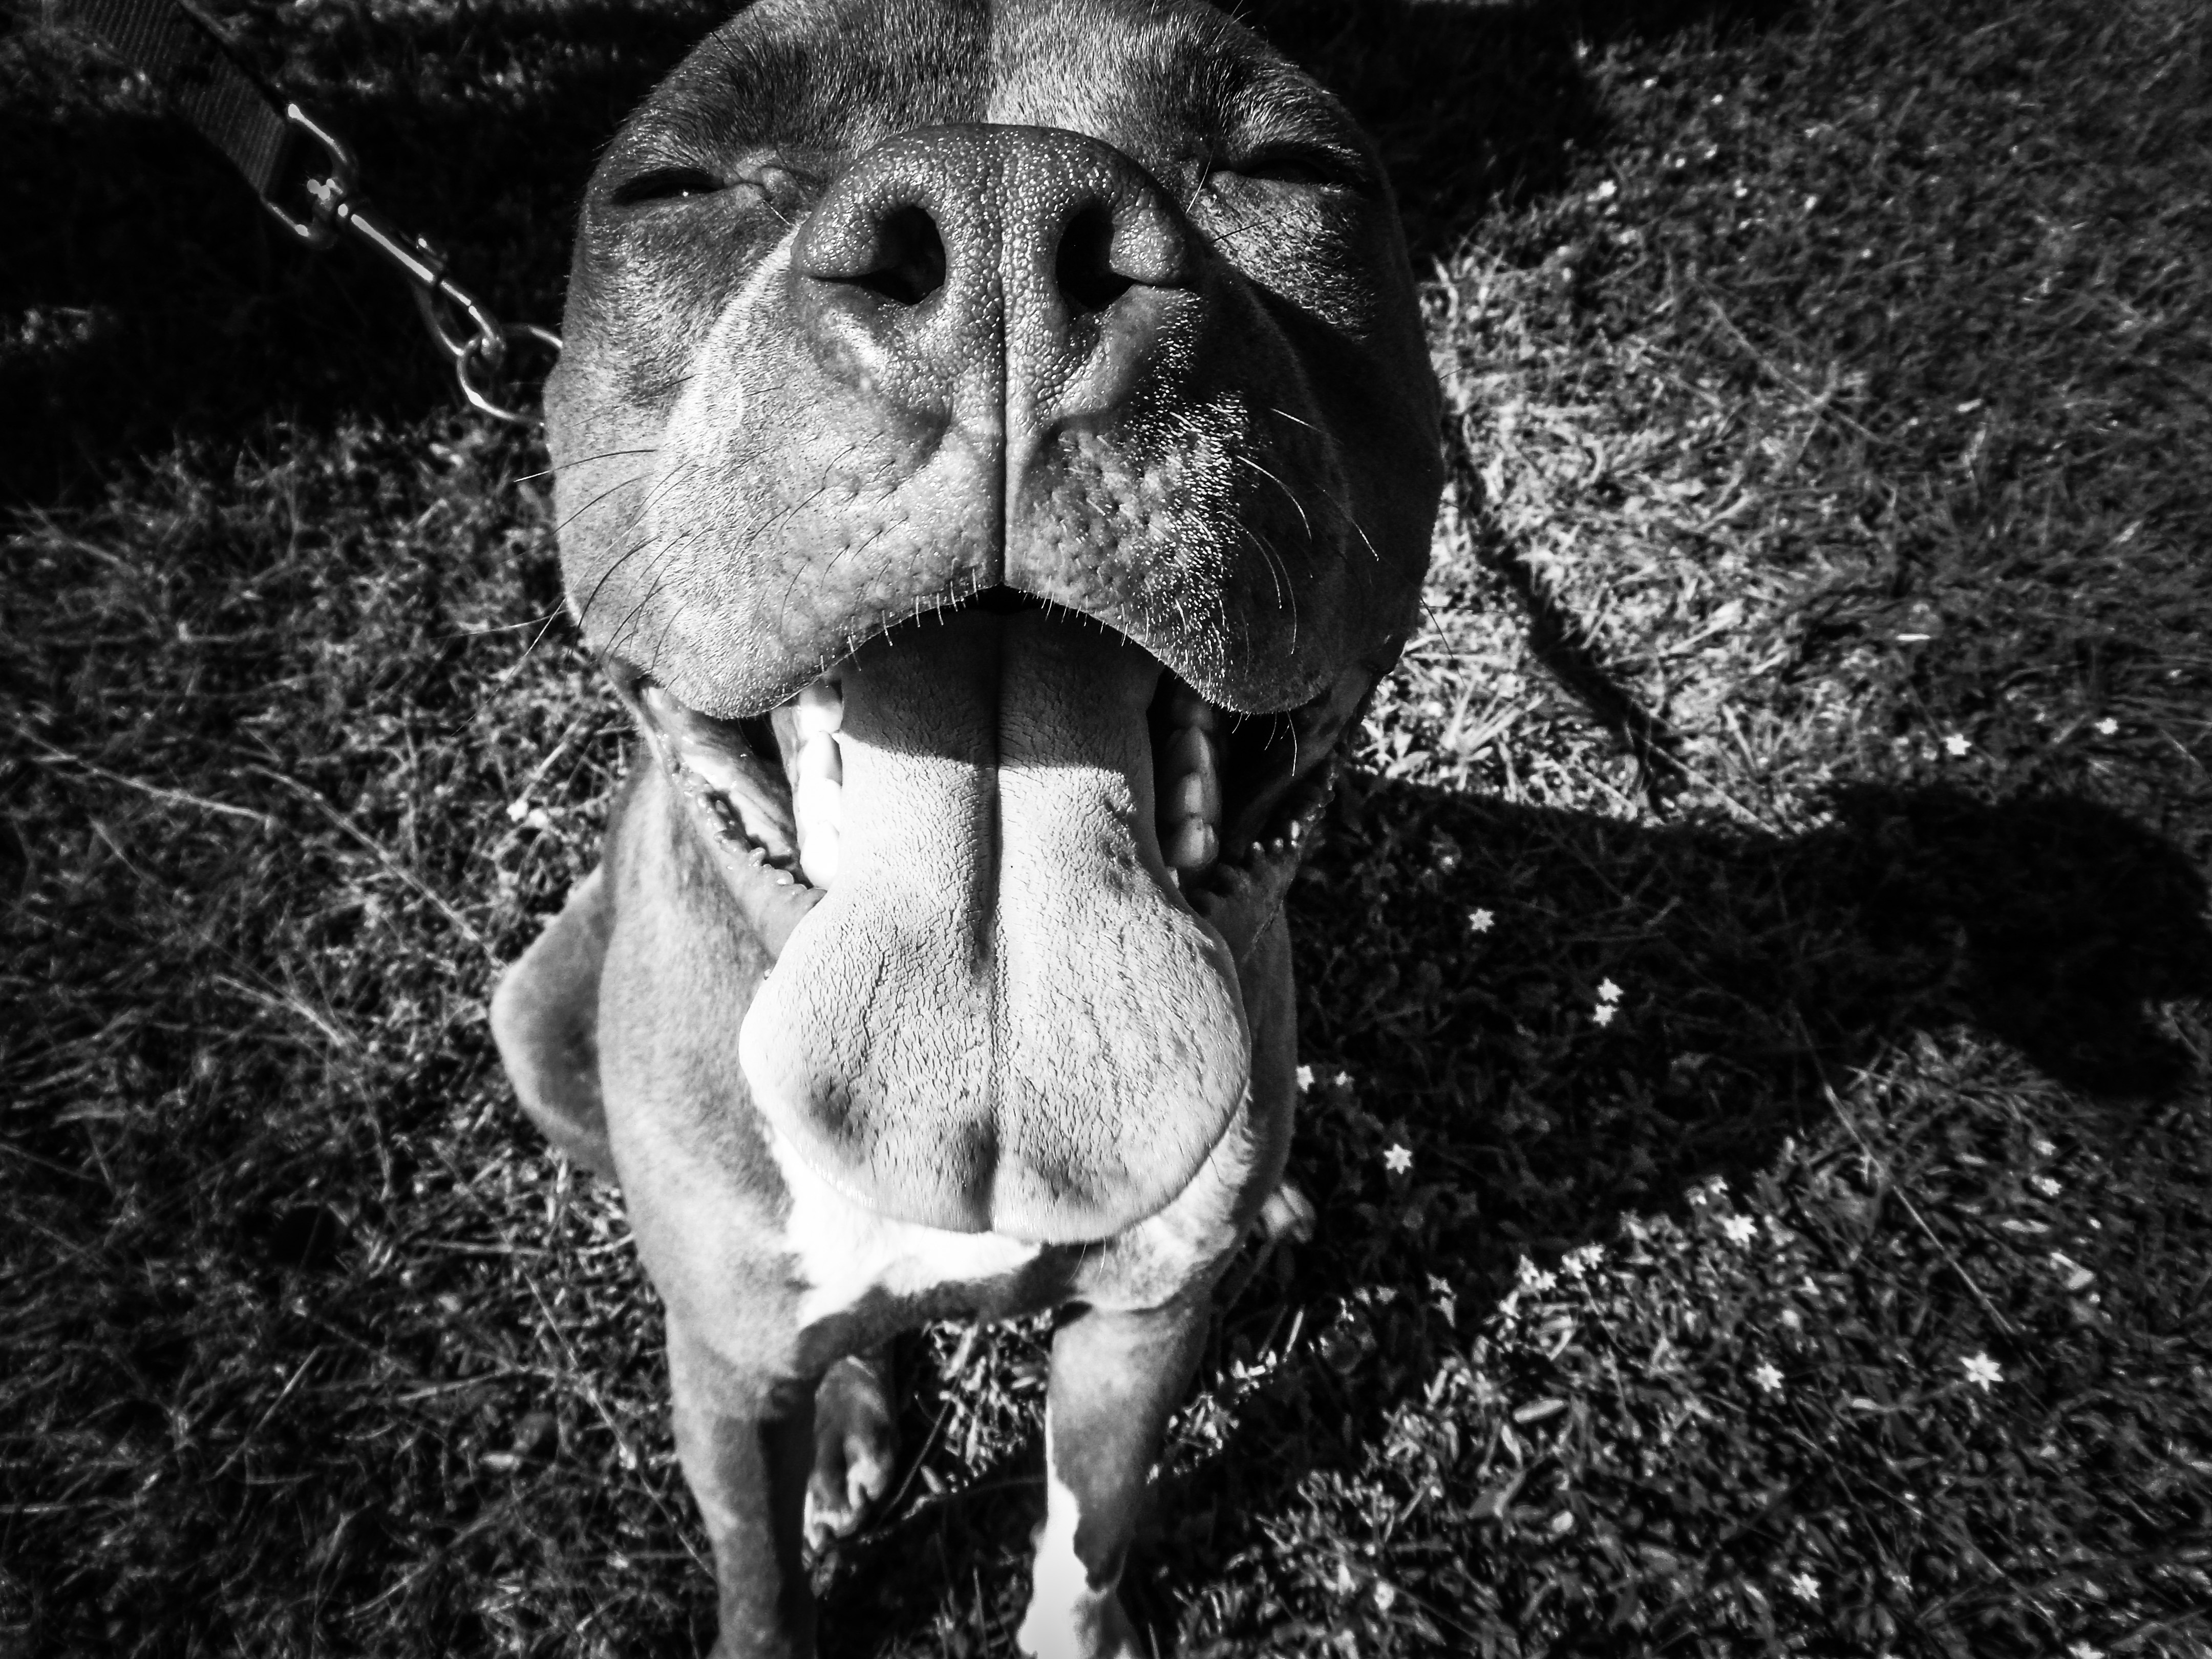
black and white, puppy, dog, animal, cute, canine, pet, mammal, black, monochrome, bull, snout, happy, head, tongue, florida, pit bull, breed, pit, doggy, monochrome photography, terrier mix, dog like mammal, fort myers